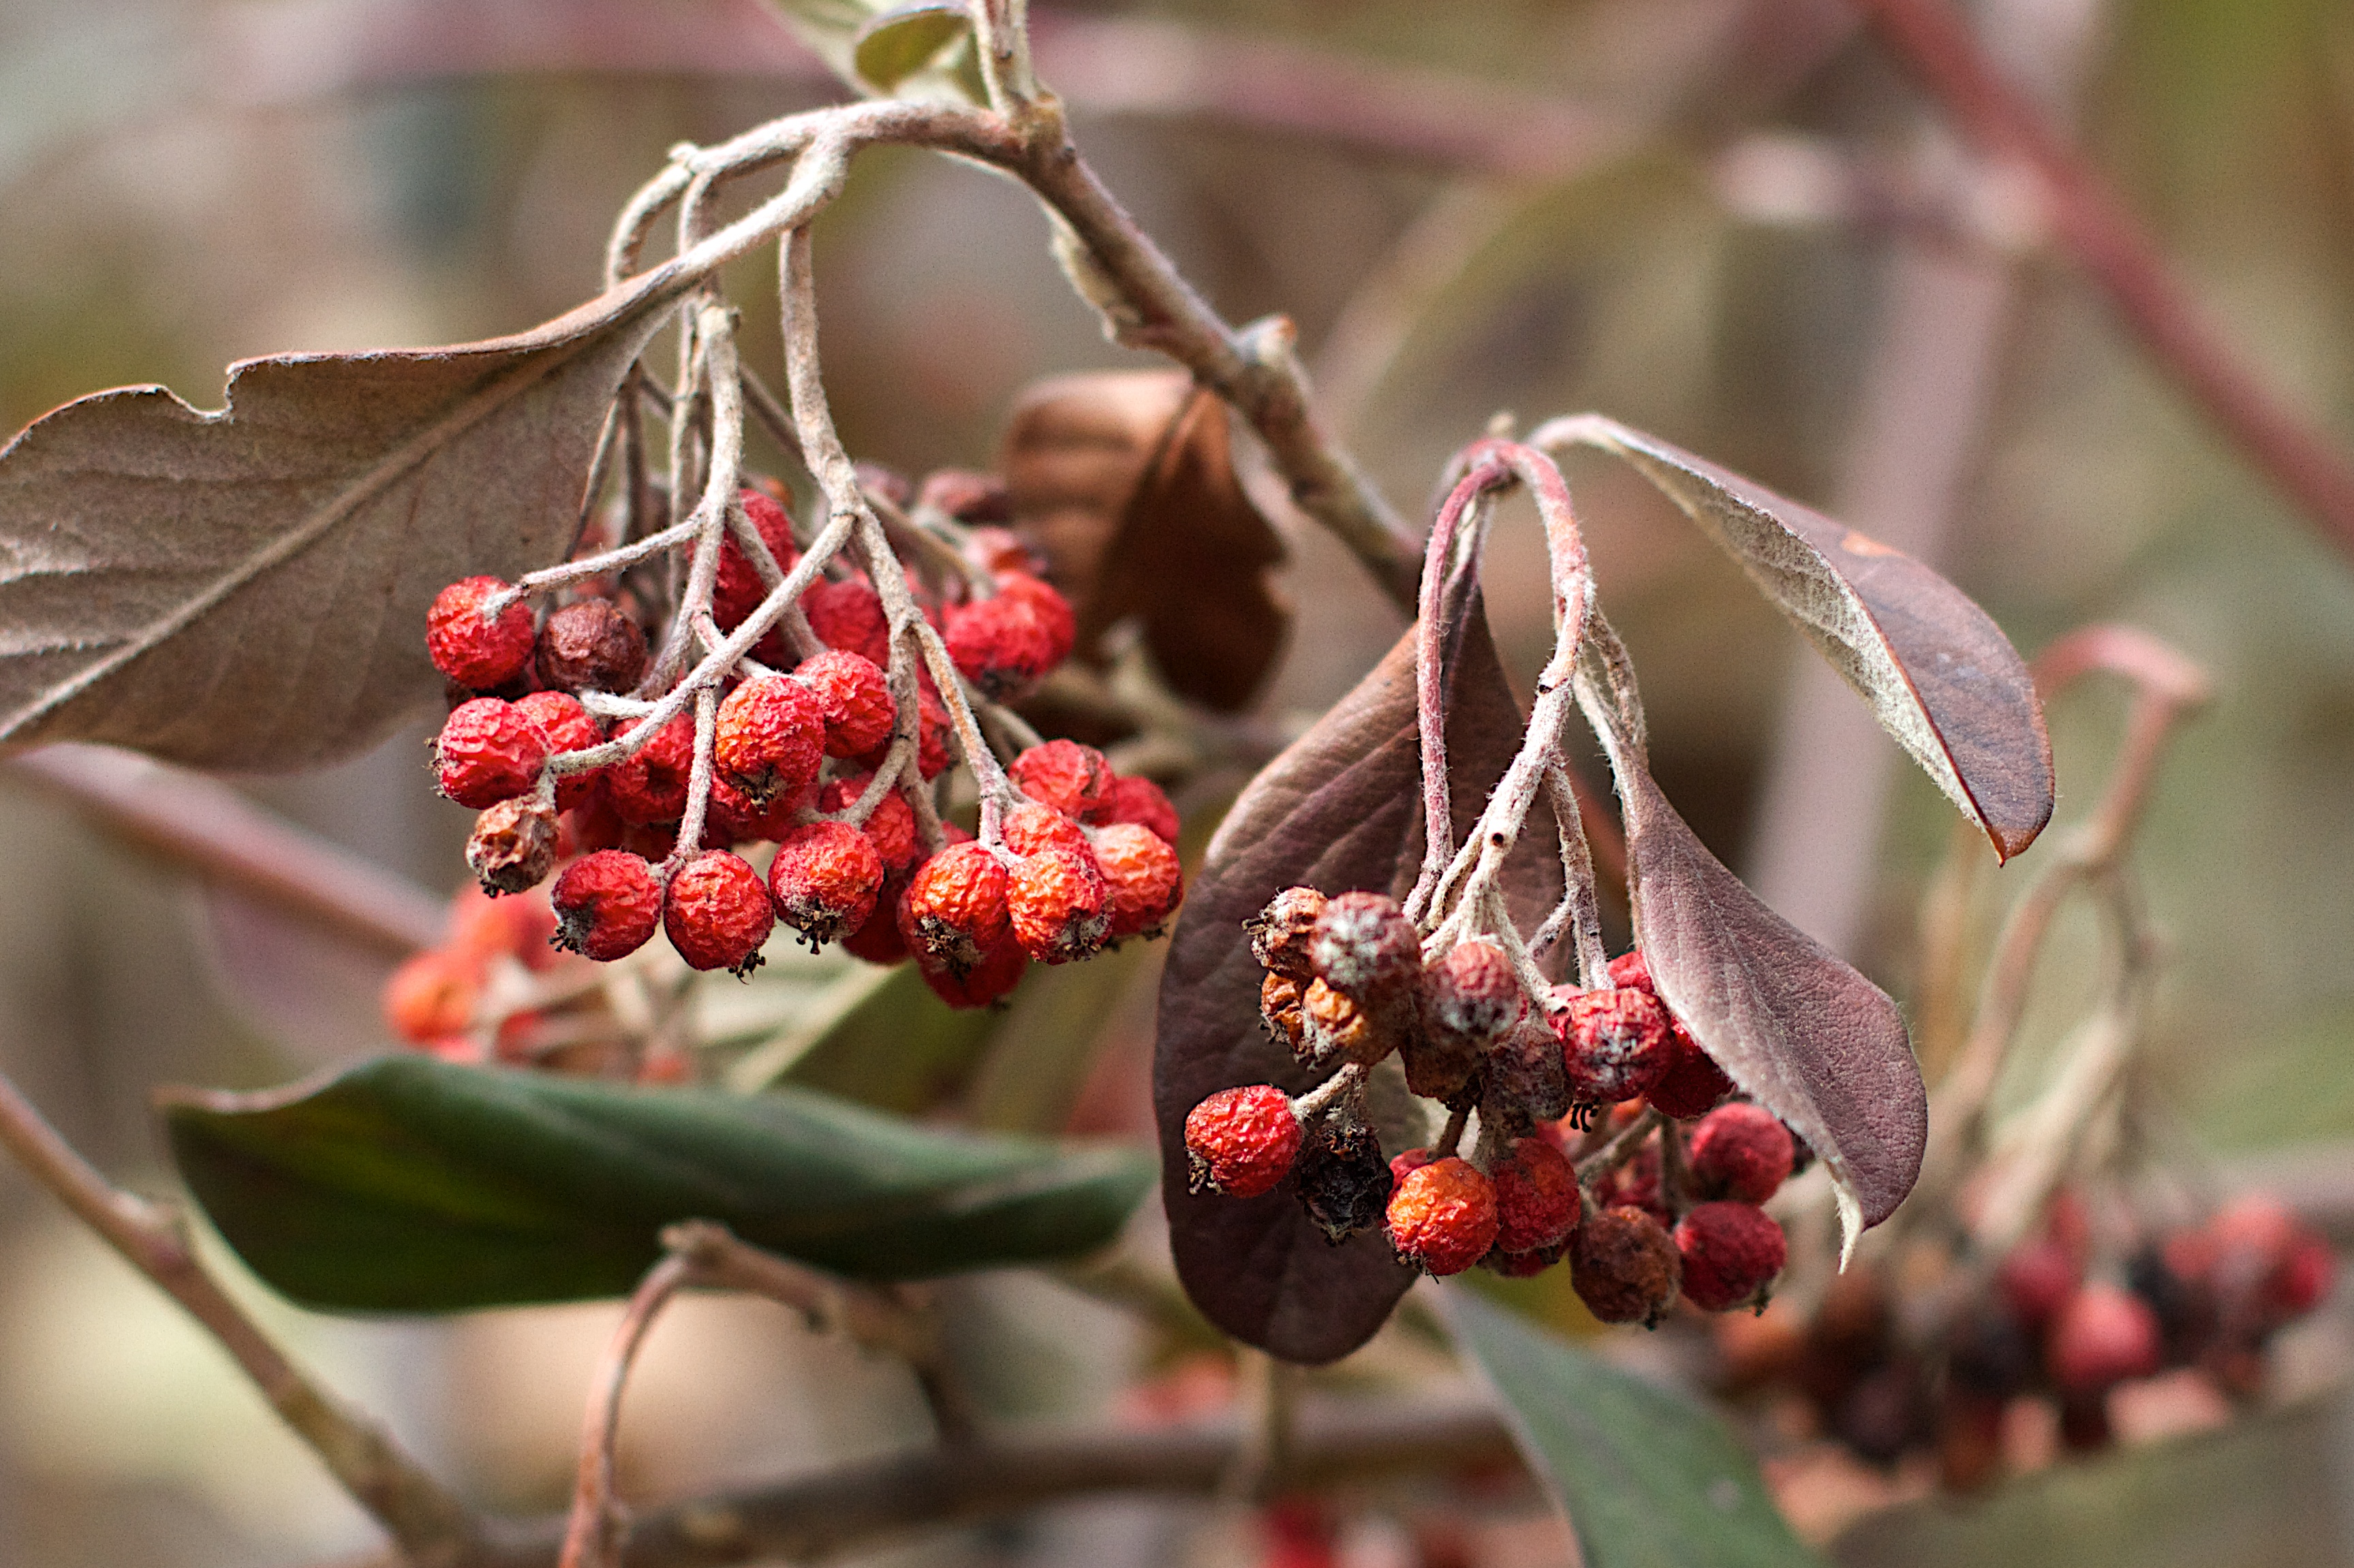
tree, branch, blossom, plant, fruit, berry, leaf, flower, food, red, produce, evergreen, autumn, flora, season, shrub, rowan, macro photography, flowering plant, woody plant, land plant